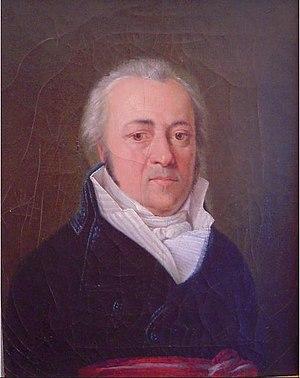
Portrait de Julien-François Douillard, réalisé probablement par Jean-François Sablet
La liste des maires de Nantes présente un historique des maires de la commune française de Nantes, chef-lieu du département de la Loire-Atlantique et capitale de la région des Pays de la Loire.
Julien-François Douillard, né le 20 mars 1757 et mort le 10 mai 1833 à Nantes, est un architecte et un homme politique français, maire de Nantes de 1797 à 1798.